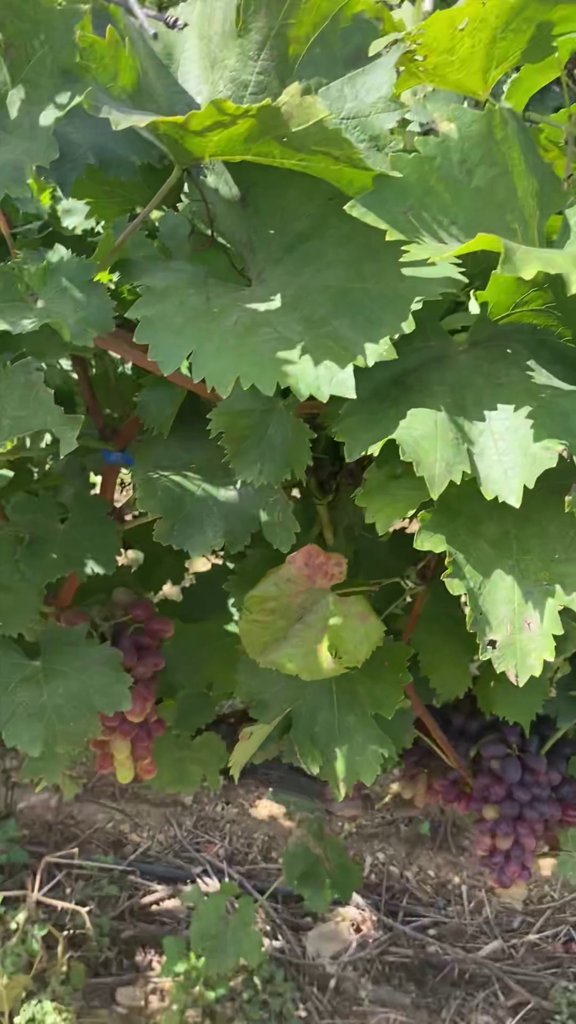
Berries visible: 84
Grape clusters: 2